St Mary Magdalene Church, Ickleton

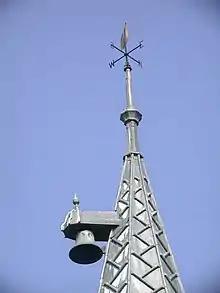
The Tudor Sanctus bell near the top of the spire

St Mary Magdalene Church is the Church of England parish church in the village of Ickleton in Cambridgeshire. The church is a Grade I listed building. Its parish is part of a combined benefice with those of St Peter's, Duxford and SS Mary and John, Hinxton.